JVC HR-3300

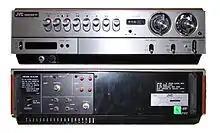
JVC HR-3300U VIDSTAR - the United States version of the JVC HR-3300. It is virtually identical to the Japan version. Japan's version showed the "Victor" name, and didn't use the "VIDSTAR" name.

The JVC HR-3300 VIDSTAR is the world's first VHS-based VCR to be released to the market, introduced by the president of JVC at the Okura Hotel on September 9, 1976. Sales started in Japan under the name Victor HR-3300 on 31 October 1976. Foreign sales followed in 1977 with the HR-3300U in the United States, and HR-3300EK in the United Kingdom.